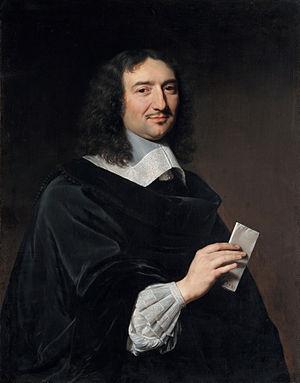
Les Filles du roi sont des jeunes femmes envoyées en Nouvelle-France sous la tutelle du roi Louis XIV, entre 1663 et 1673, pour s'y marier, y fonder un foyer et établir une famille pour coloniser le territoire.
L'expression « société d'Ancien Régime » désigne dans cet article le mode d'organisation sociale qui a prévalu dans le royaume de France de la fin du XVIᵉ siècle à la fin du XVIIIᵉ siècle. L'Ancien Régime est en effet le nom donné au régime politique de l'histoire de France qui prévalait durant les deux siècles antérieurs à la Révolution française. Alexis de Tocqueville contribue à fixer le terme dans son ouvrage L'Ancien Régime et la Révolution. La plupart des historiens du XIXᵉ siècle font aussi débuter cette période avec l'accession au trône de France d'Henri IV en 1589, qui initie le règne de la branche de Bourbon.
Gabriel Calloet de Querbrat, né à une date inconnue, entre 1616 et 1620 à Kerbrat-en-Servel, actuellement dans la commune de Lannion et décédé après 1688, est un agronome et écrivain catholique breton. Considéré comme l'introducteur en France de l'idée d'amélioration zootechnique par croisement, il a joué un rôle important dans la mise en place des hôpitaux généraux au XVIIᵉ siècle.
Personnalités nées ou ayant vécu en Champagne:
Jean-Baptiste Colbert, né le 29 août 1619 à Reims et mort le 6 septembre 1683 à Paris, est à partir de 1665 un des principaux ministres de Louis XIV, en tant que contrôleur général des finances, secrétaire d'État de la Maison du roi et secrétaire d'État de la Marine.
La politique industrielle d'un pays est sa stratégie pour encourager le développement de secteurs économiques qui pour des raisons de souveraineté nationale ou d'insuffisance de l'initiative privée nécessitent une intervention publique.
Jules Raymond Mazarin, né à Pescina, dans les Abruzzes, royaume de Naples, le 14 juillet 1602 et mort à Vincennes le 9 mars 1661, mieux connu sous le nom de cardinal Mazarin, fut un diplomate et homme politique, d'abord au service de la Papauté, puis des rois de France Louis XIII et Louis XIV. Il succéda à Richelieu en tant que principal ministre d'État de 1643 à 1661.
La Louisiane ou Louisiane française était un territoire de la Nouvelle-France, espace contrôlé par les Français en Amérique du Nord, aux XVIIᵉ et XVIIIᵉ siècles. Elle fut baptisée en l'honneur du roi Louis XIV par l'explorateur Cavelier de La Salle. Immense espace allant des Grands Lacs au golfe du Mexique, elle était divisée en deux secteurs appelés « Haute-Louisiane » et « Basse-Louisiane ». Le fleuve Mississippi constituait l'épine dorsale de la colonie.
La Compagnie des Indes orientales — plus précisément Compagnie française pour le commerce des Indes orientales — est une compagnie coloniale française créée par Colbert le 27 août 1664 dont l'objet était de « naviguer et négocier depuis le cap de Bonne-Espérance presque dans toutes les Indes et mers orientales », avec monopole du commerce lointain pour cinquante ans.
Le touraine-amboise est un vin produit par dix communes bordant les deux rives de la Loire, à l'est la ville d'Amboise et de son château royal.
Le réseau routier de la France au XVIIᵉ siècle rend compte de l'évolution de l'ensemble des routes et voies de communication permettant d'assurer des déplacements terrestres sur le territoire national, des modes d’échanges et de déplacement, de l’administration, du financement et de la construction des routes et des ouvrages entre l'an 1599 et l'an 1700. Il fait suite à l'histoire de la route en France au XVIe siècle.
Le colbertisme est une doctrine économico-politique du XVIIᵉ siècle. Elle correspond à la variante française du mercantilisme.
La politique économique de la France est la politique économique menée par le gouvernement de la France. Elle comprend la politique budgétaire, la politique industrielle, la politique de l'emploi, la politique commerciale, la politique de la concurrence ou encore la politique monétaire.
La Ferme générale est la jouissance d'une partie des revenus du roi de France, consentie par ce dernier, sous certaines conditions, à un adjudicataire dont les cautions forment la Compagnie des fermiers généraux. Créée par Louis XIV, à l'initiative de Colbert en 1680, l'institution avait pour vocation de prendre en charge la recette des impôts indirects, droits de douane, droits d'enregistrement et produits domaniaux.
Les Haras nationaux sont, de 1665 à 2010, l'administration des haras publics français, dédiée à l'élevage des chevaux. Constituant l'une des plus anciennes administrations françaises, leurs origines remontent aux Haras royaux, créés sous Colbert. Brièvement supprimés durant la Révolution, ils sont restaurés sous le nom de Haras impériaux par Napoléon Iᵉʳ, puis réformés en 1874, devenant les Haras nationaux, organisation qui perdure plus d'un siècle. En 1999, les HN acquièrent le statut d'établissement public à caractère administratif. Un regroupement est opéré en 2010 avec l'École nationale d'équitation, pour former l'Institut français du cheval et de l'équitation.